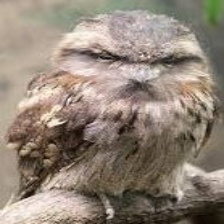
Species: TAWNY FROGMOUTH
Scientific name: PODARGUS STRIGOIDES